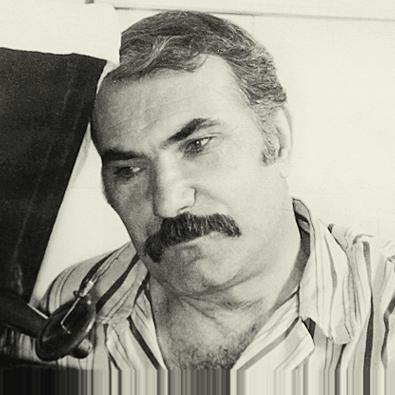
Age: 44